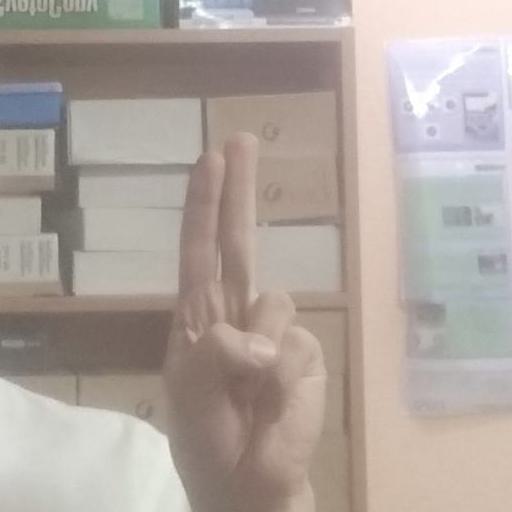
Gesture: two_up